Warrenton Junction Raid

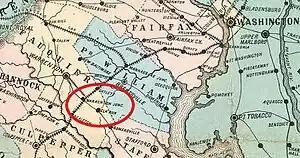
old county map with railroad

Fauquier County, Virginia, is located slightly less than west of Washington, DC, and slightly less than northwest of Richmond, Virginia, which was the capital of the Confederate States of America. The county's population in 1860 was 21,763, and about half of its people were slaves. Because of the county's location and the presence of a railroad, troops for both sides in the American Civil War were often nearby. Some of the battles that occurred in the county were: the Battle of Thoroughfare Gap, the First Battle of Rappahannock Station, the Second Battle of Rappahannock Station, the First Battle of Auburn, and the Second Battle of Auburn.